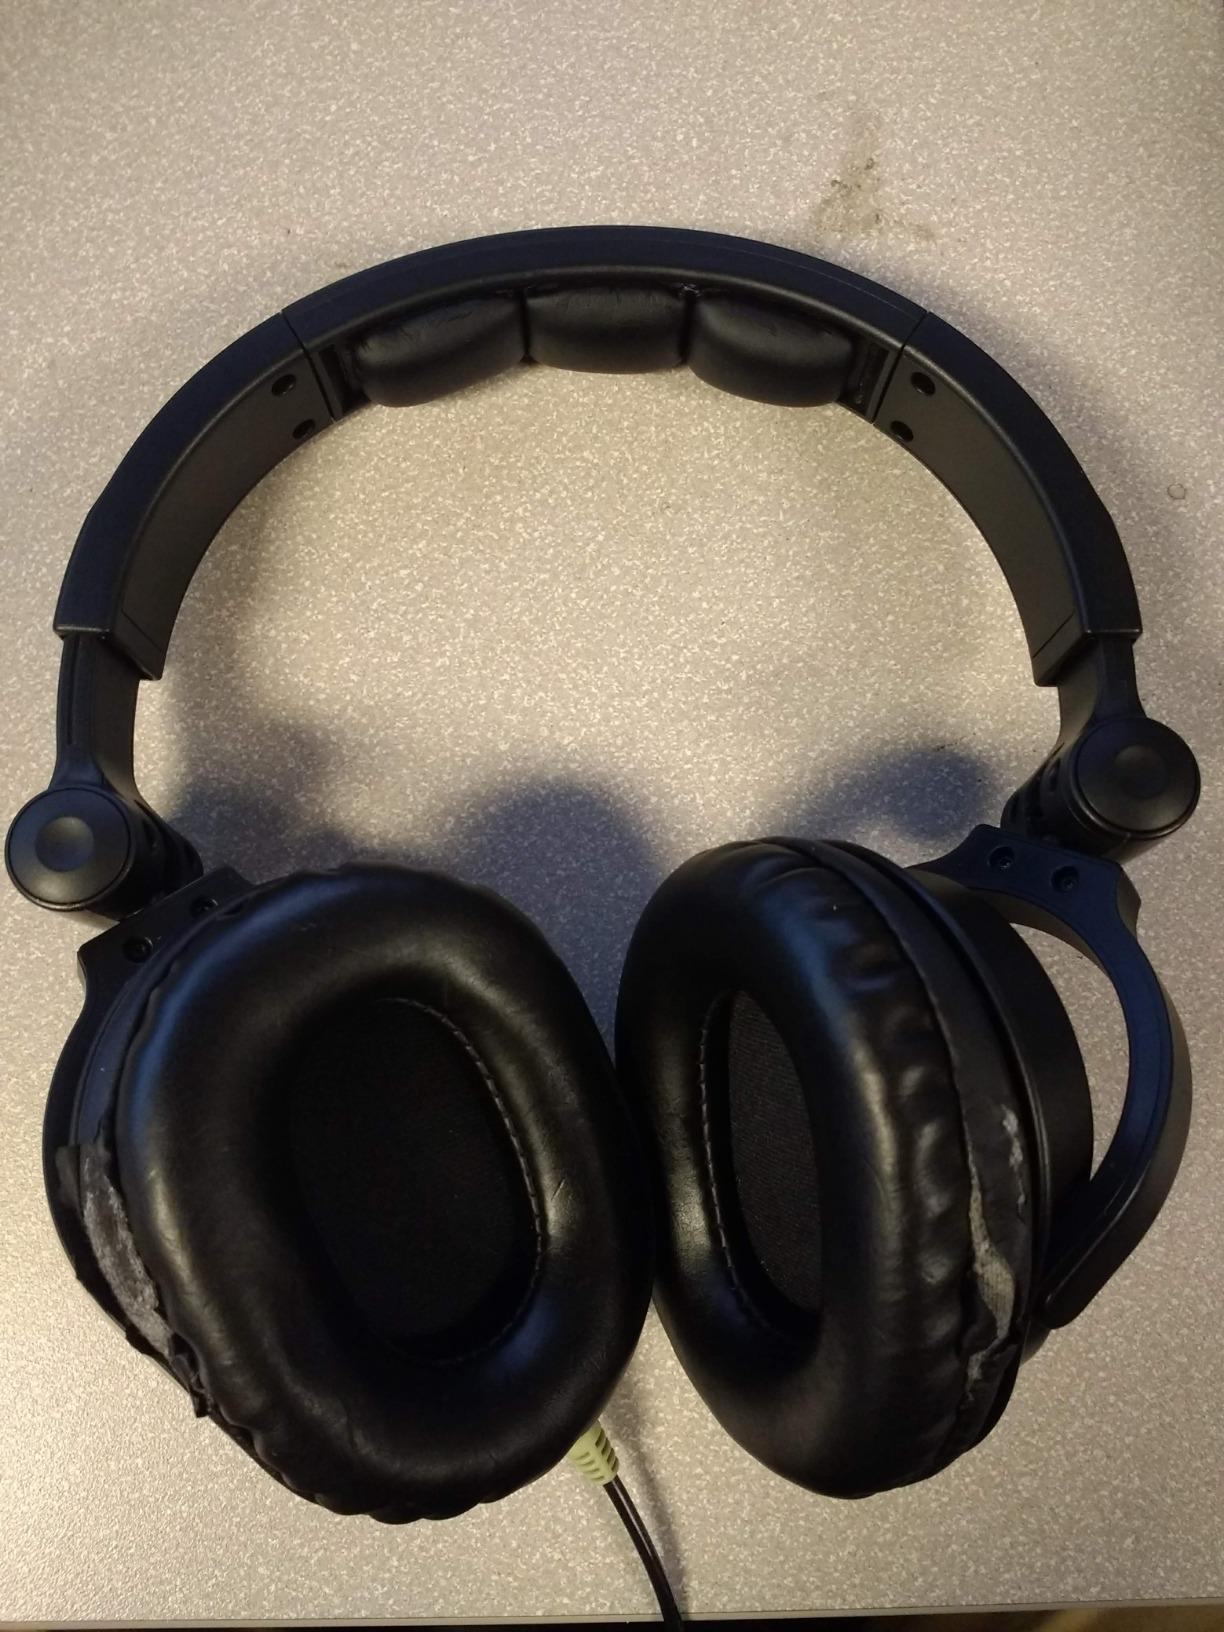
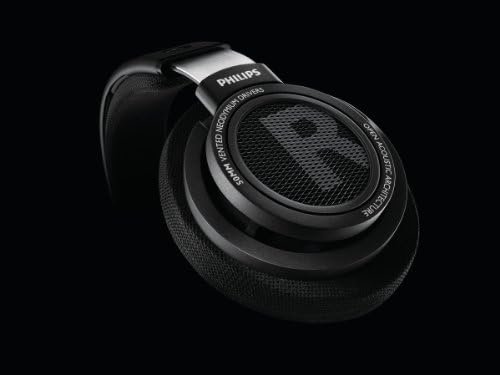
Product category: headphones
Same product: no